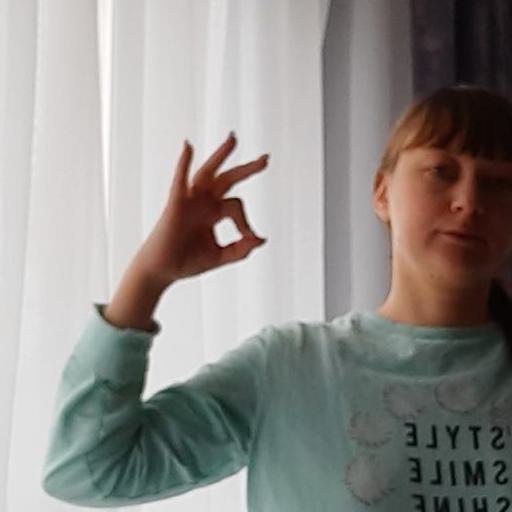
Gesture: ok